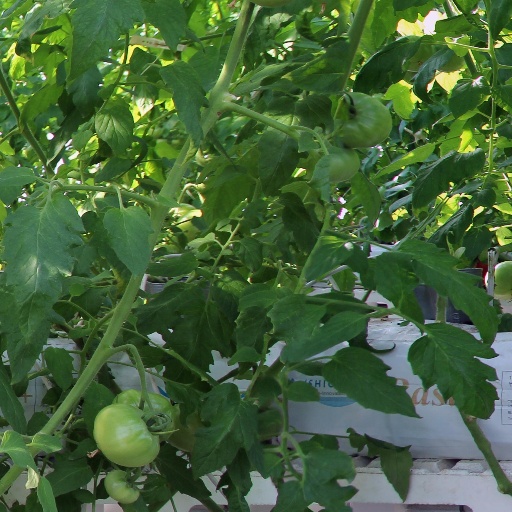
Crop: tomato